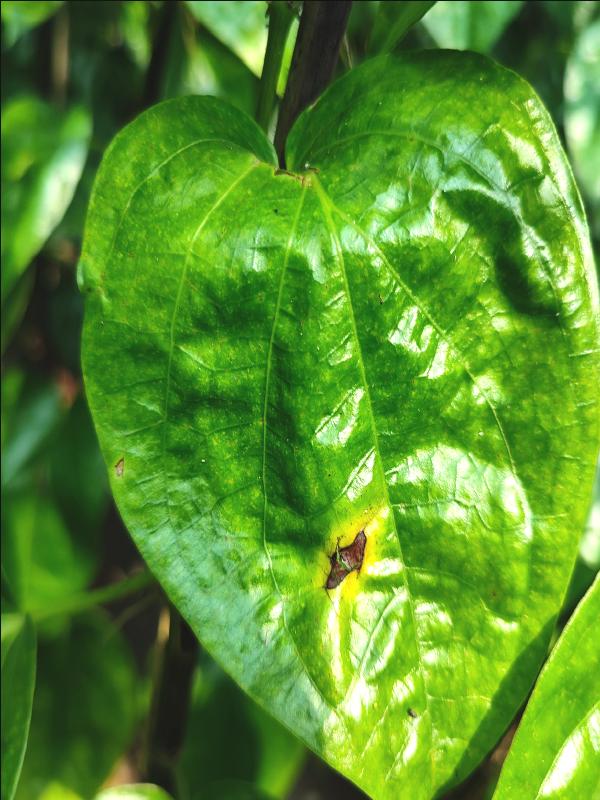
Label: Bacterial_Leaf_Disease